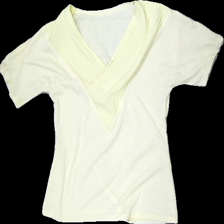
View: front
Type: T-shirt
Category: Ladies
Brand: Missing
Colors: Yellow
Material: 100% Polyester
Cut: Regular, V-collar
Season: All
Price range: 50-100
Recommended usage: Reuse
Description: yellow t-shirt